V6 engine

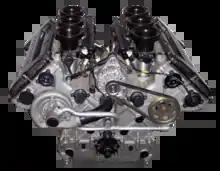
Mercedes-Benz V6 DTM engine

The Lancia Aurelia (the first series production car with a V6 engine) was also successful in motor racing. Four of the "Aurelia B20 Coupes" were entered in the 1951 Mille Miglia with the best placed cars finishing second and fourth. A tuned version of the Lancia V6 engine producing was used in the Lancia D24. The D24 competed in sports car racing and won the 1953 Carrera Panamericana with Juan Manuel Fangio at the wheel.